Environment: real
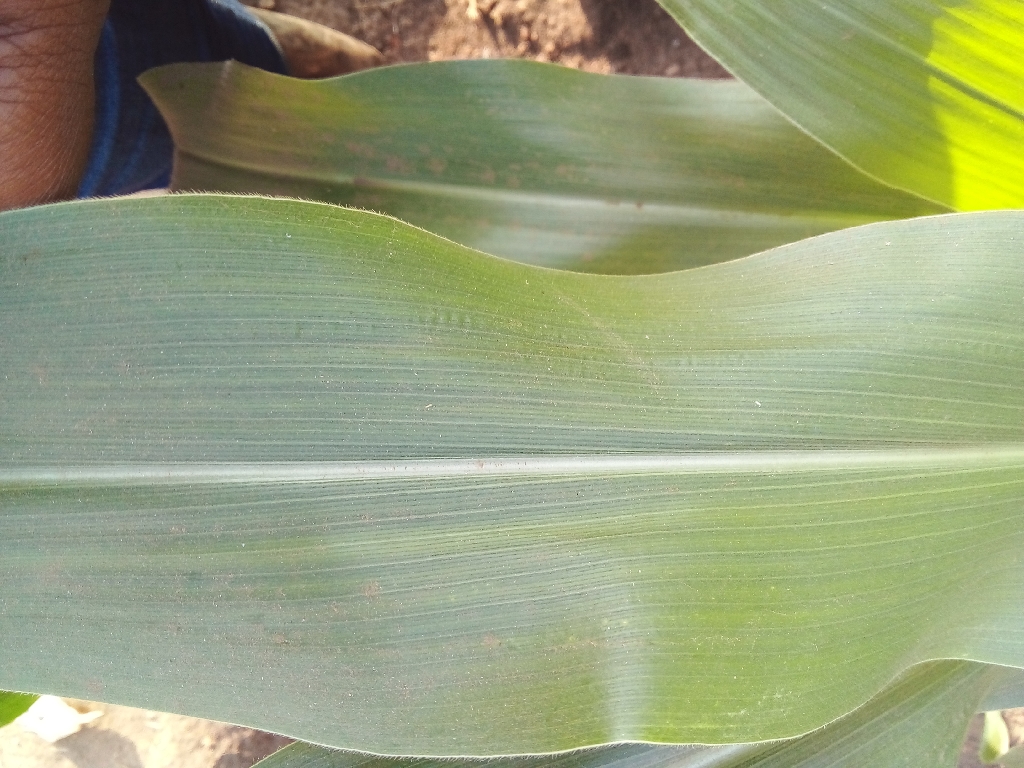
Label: healthy